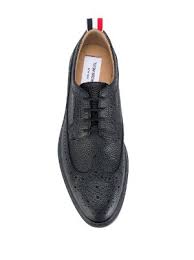
Label: Brogue